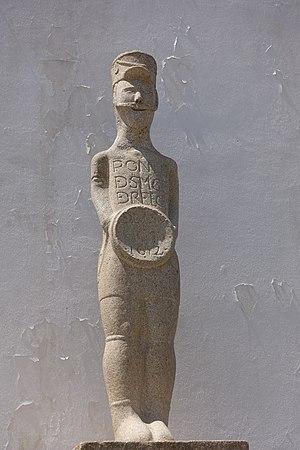
Les Lusitaniens étaient un peuple indo-européen installé dans l'ouest de la péninsule Ibérique, région qui allait devenir la province romaine de Lusitanie. Cette région recouvrait la partie de l'actuel Portugal au sud du Douro et la région de l'Extremadura de l'Espagne actuelle. Les Lusitaniens quoique fortement influencés par leurs voisins Celtibères, possédaient une langue indo-européenne différente de ceux-ci. Les Portugais d'aujourd'hui considèrent les Lusitaniens comme leurs ancêtres dont le plus notable fut Viriate, resté célèbre pour sa résistance aux Romains.